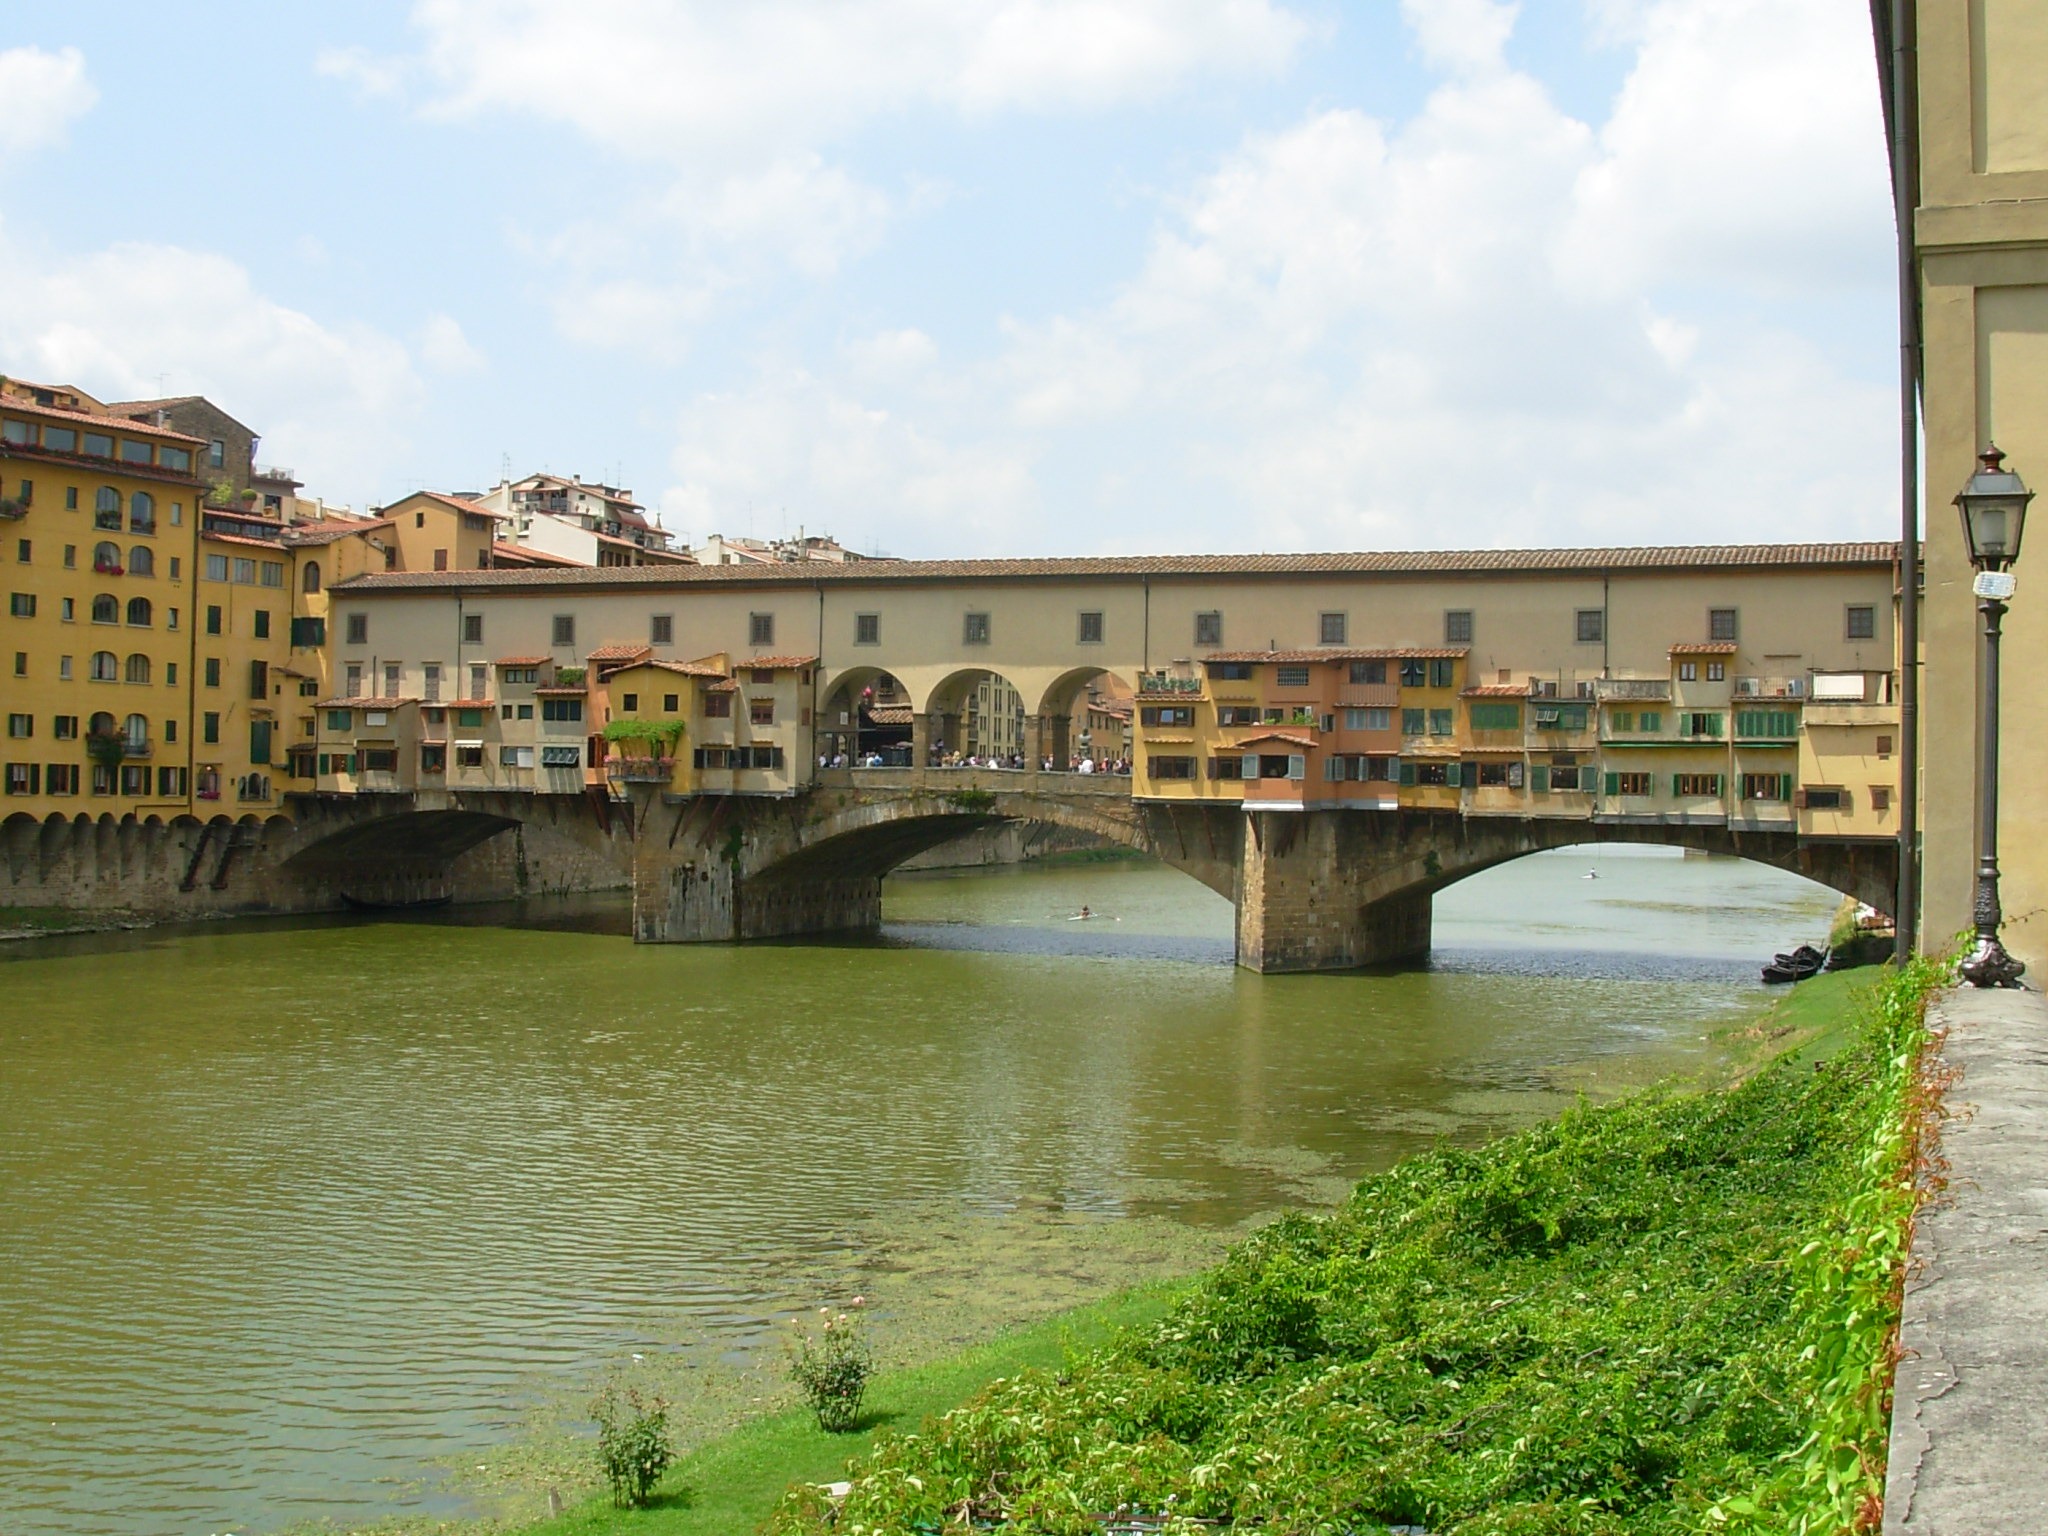
bridge, river, canal, tuscany, waterway, estate, florence, arno, firenze, ponte vecchio